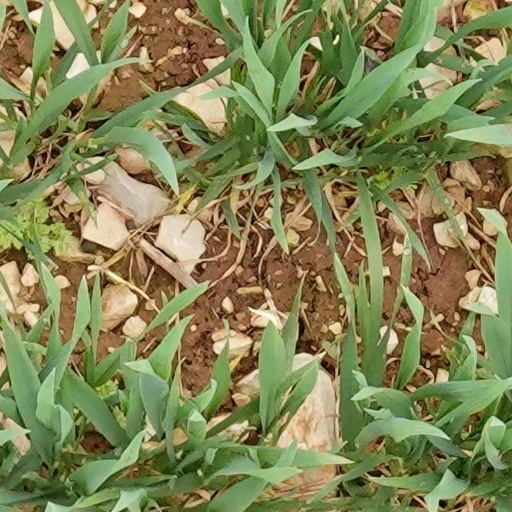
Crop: wheat